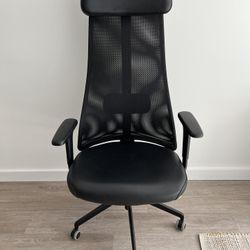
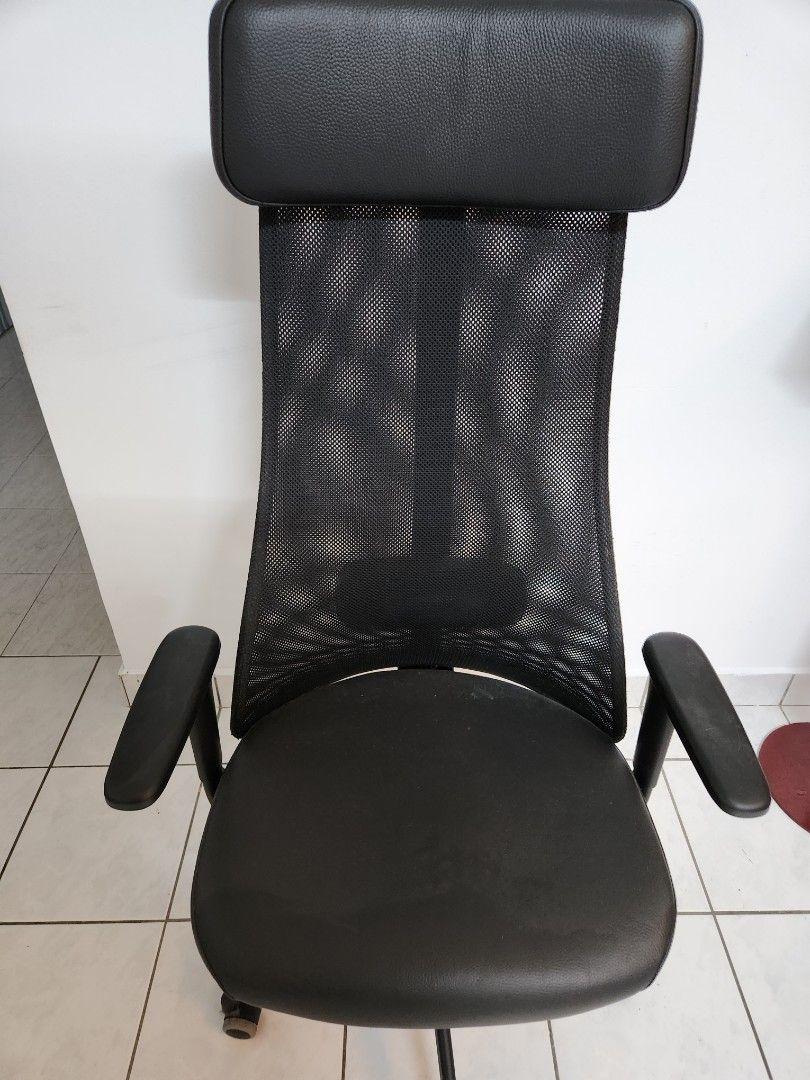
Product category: items_chair
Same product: yes